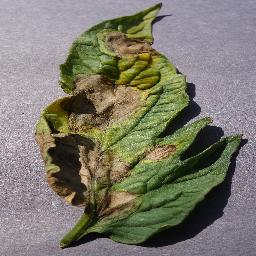
Label: Tomato___Late_blight